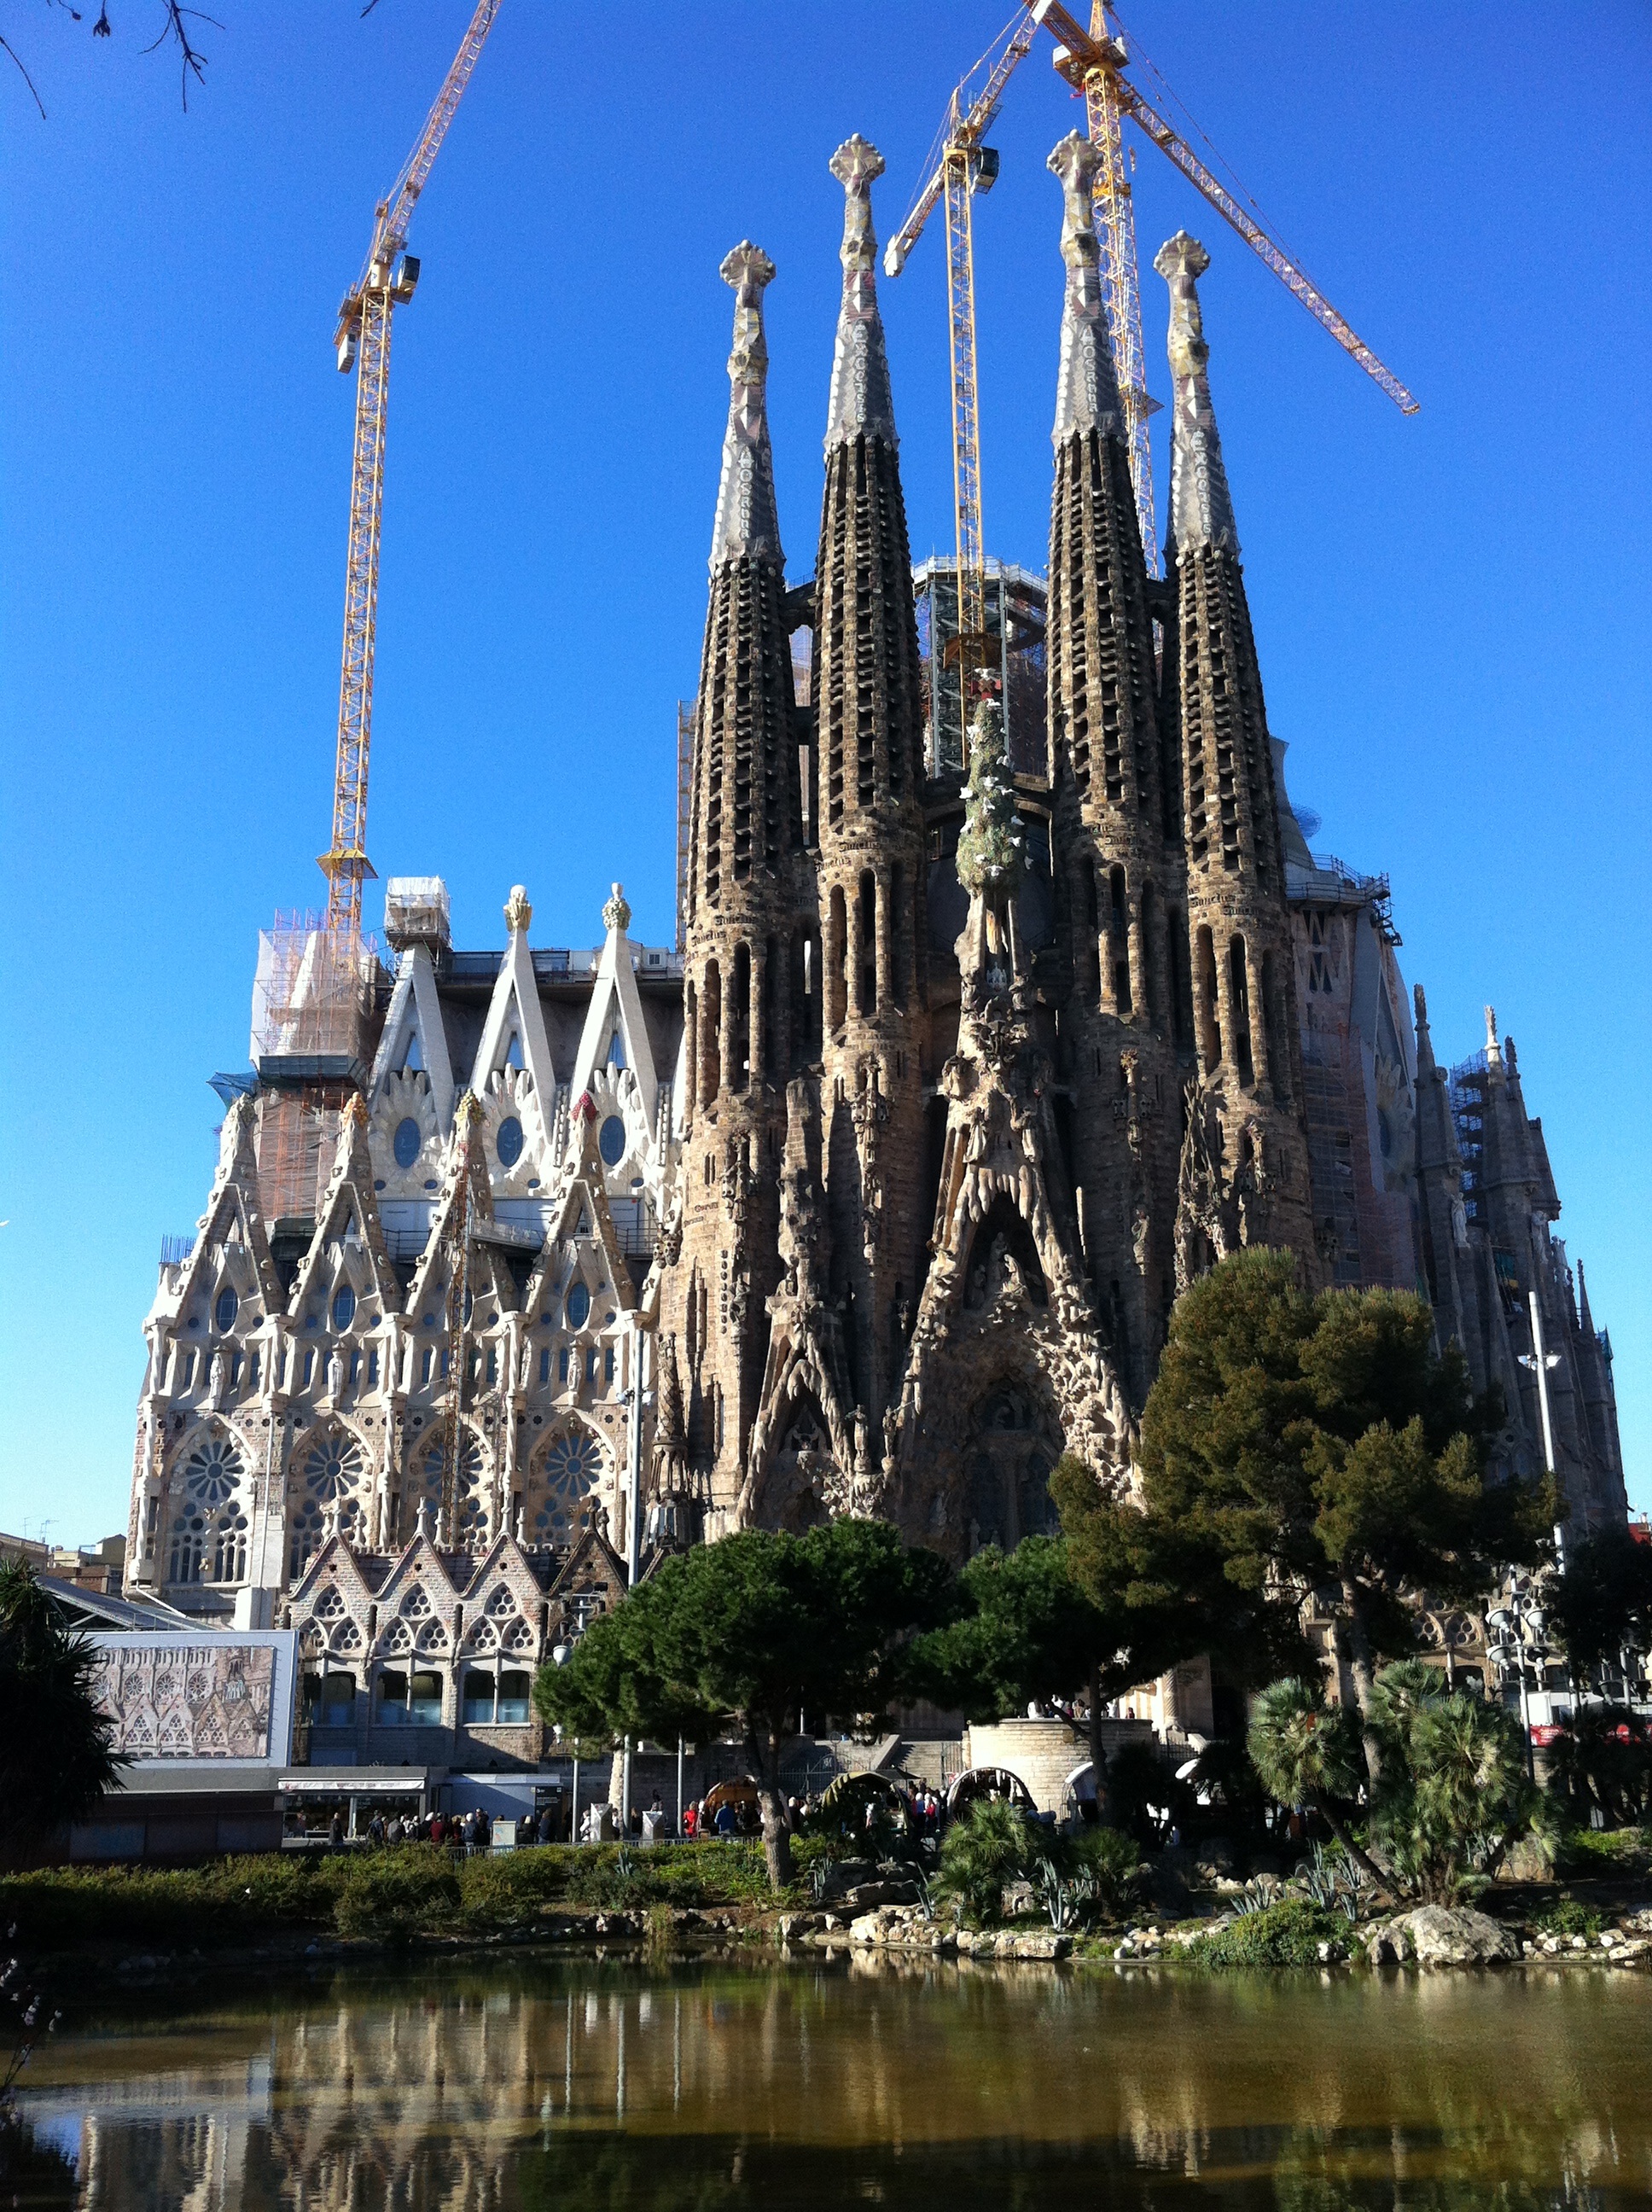
morning, building, skyscraper, cityscape, amusement park, tower, park, landmark, church, cathedral, tourism, barcelona, place of worship, spain, temple, spire, gothic architecture, sagrada familia, tours, gaud arcjitecture